Easter postcard

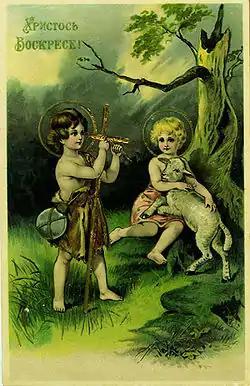
"Christ is Risen!", Easter postcard of Russian Empire

The tradition of sending Easter postcards to relatives and friends developed during the end of the 19th century. Although only a few were sent in 1898, the cards subsequently became popular worldwide.